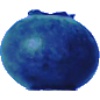
Label: Huckleberry 1